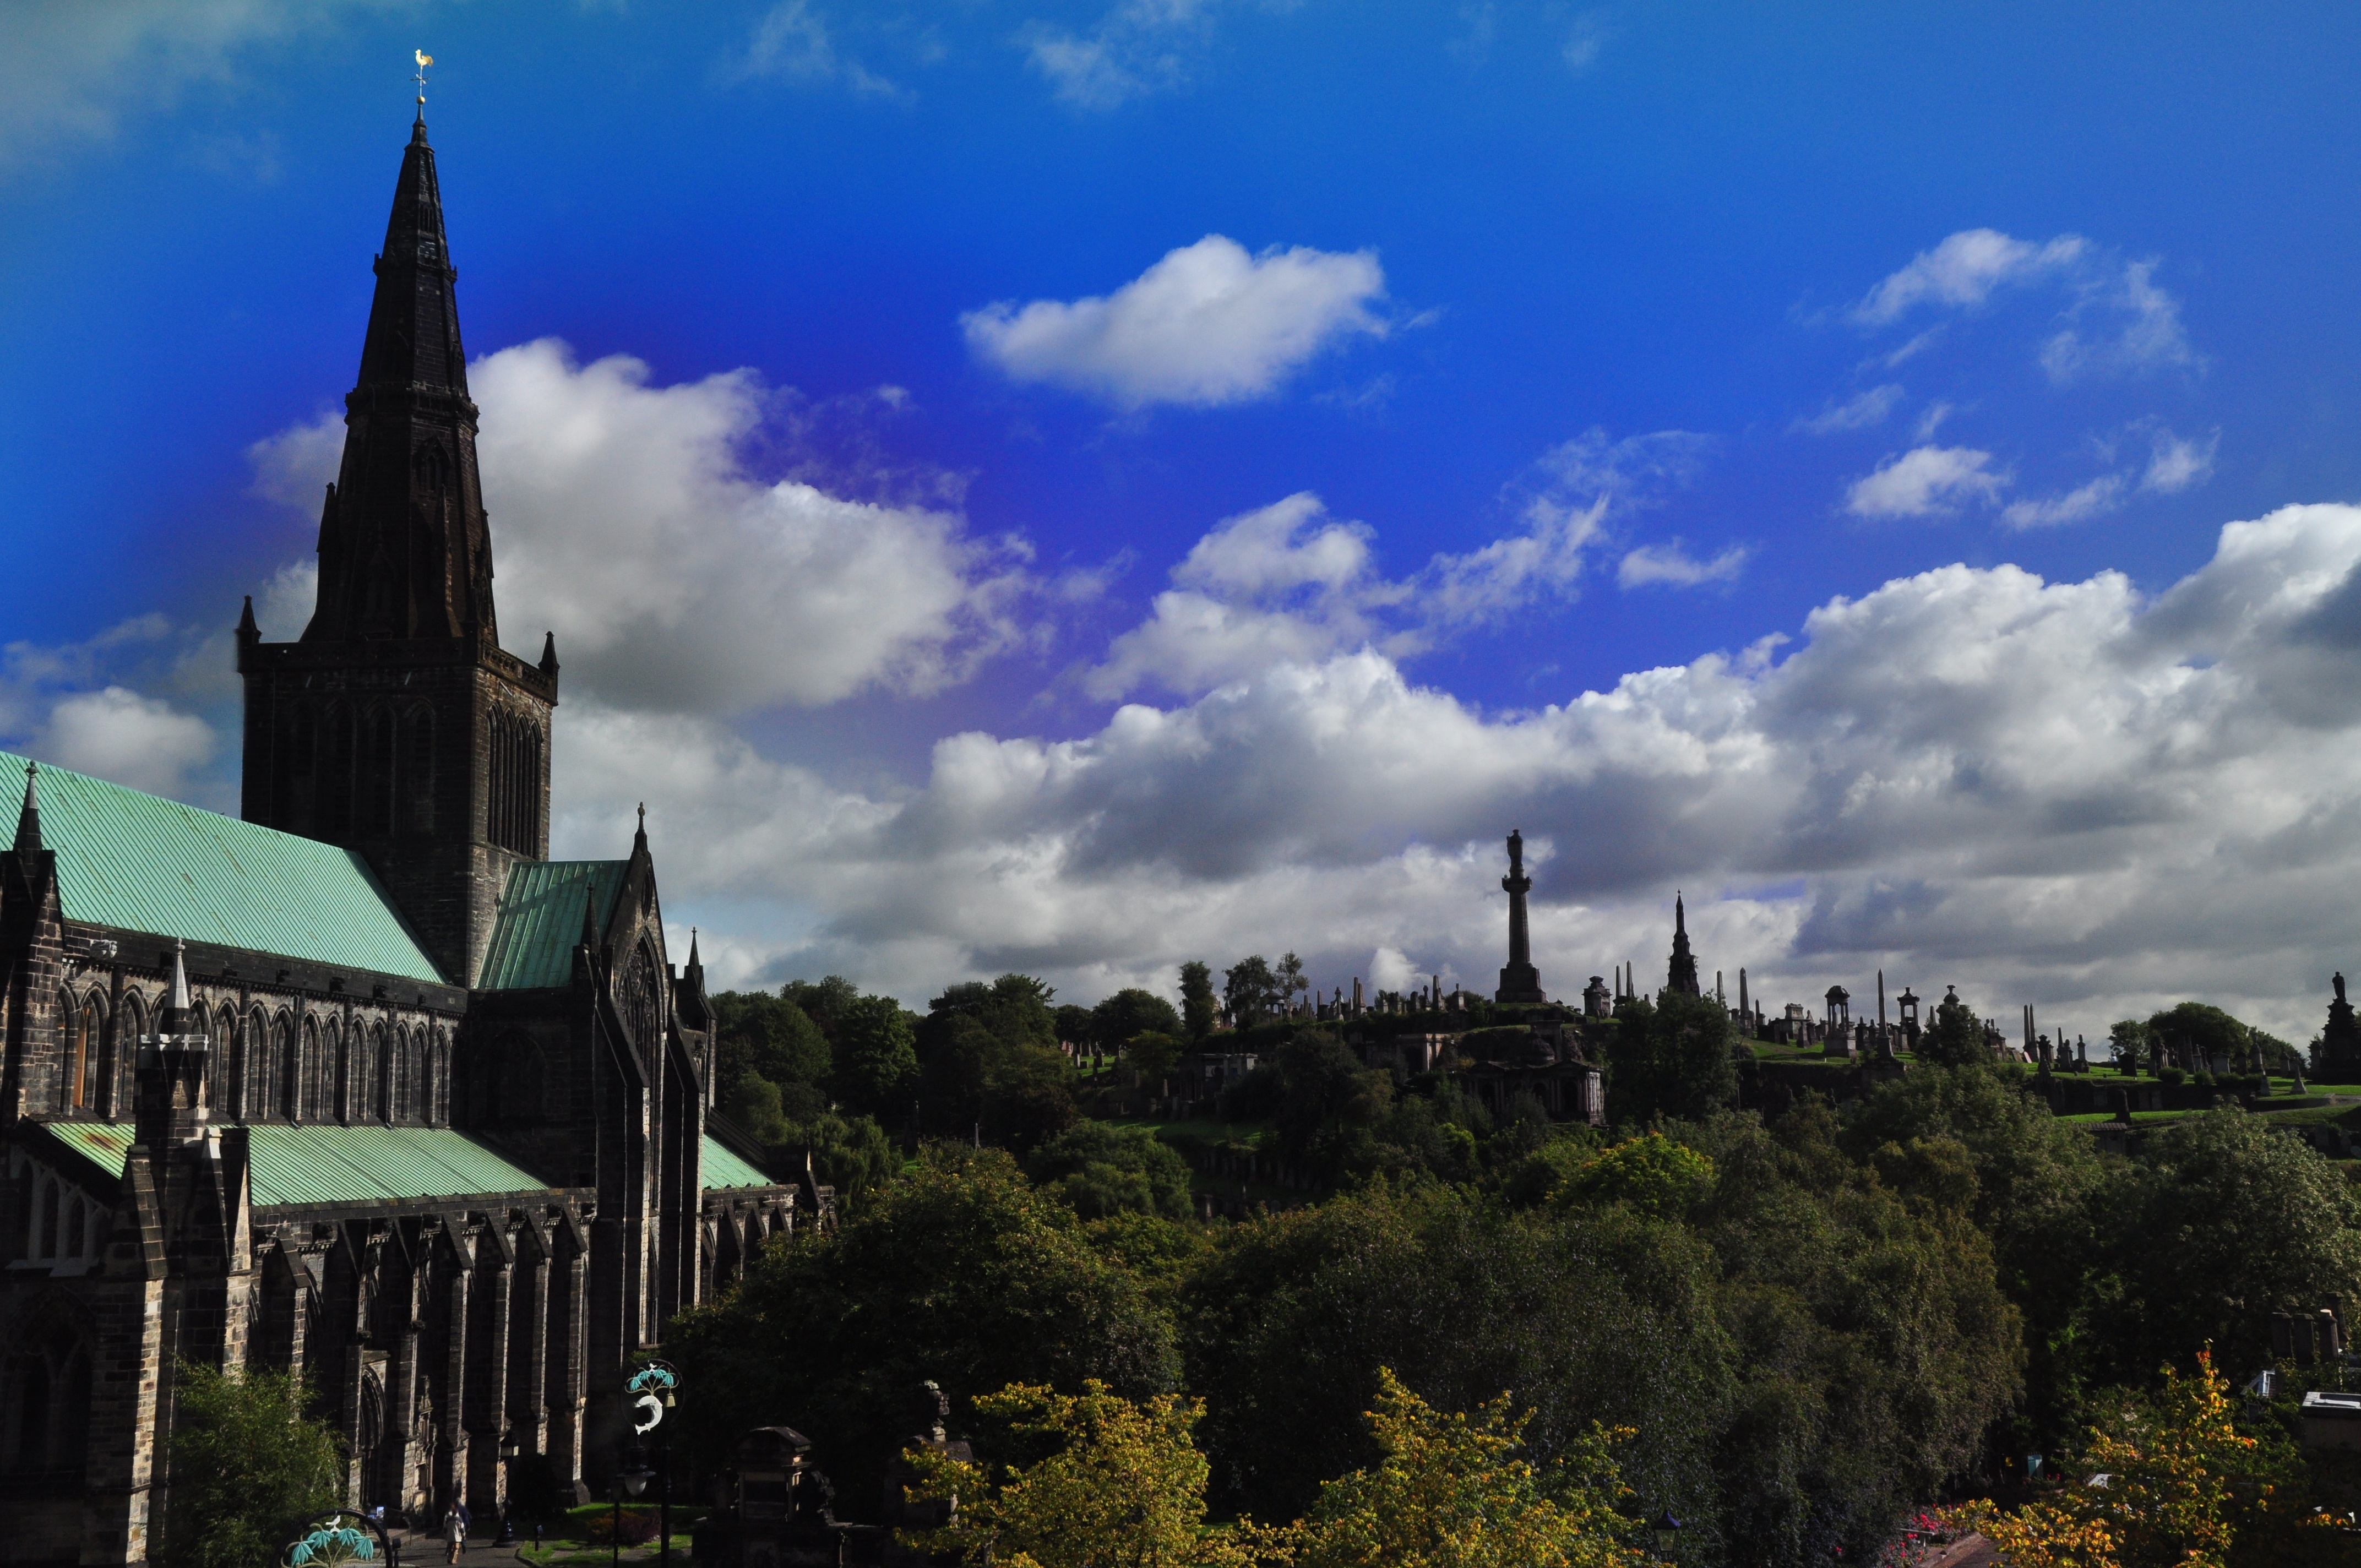
cloud, sky, skyline, hill, town, building, city, monument, cityscape, evening, landmark, church, cemetery, tourism, place of worship, spire, scotland, glasgow, the cathedral, human settlement